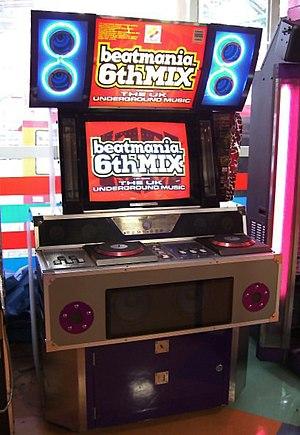
Beatmania, parfois stylisé beatmania, est un jeu vidéo de rythme développé et distribué par le distributeur de jeux vidéo japonais Konami et commercialisé pour la première fois en 1997. Le jeu a largement contribué à l'influence massive dans le domaine des jeux vidéo musicaux à partir de 1998 et la série a été adaptée et commercialisée depuis les bornes d'arcade aux consoles de salon en passant par les consoles portables, réalisant ainsi des millions d'exemplaires vendus à travers le monde. La société Bemani provient du titre originel du jeu depuis le jeu vidéo Beatmania 3rdMix. La série se termine par Beatmania The Final, commercialisé en 2002.